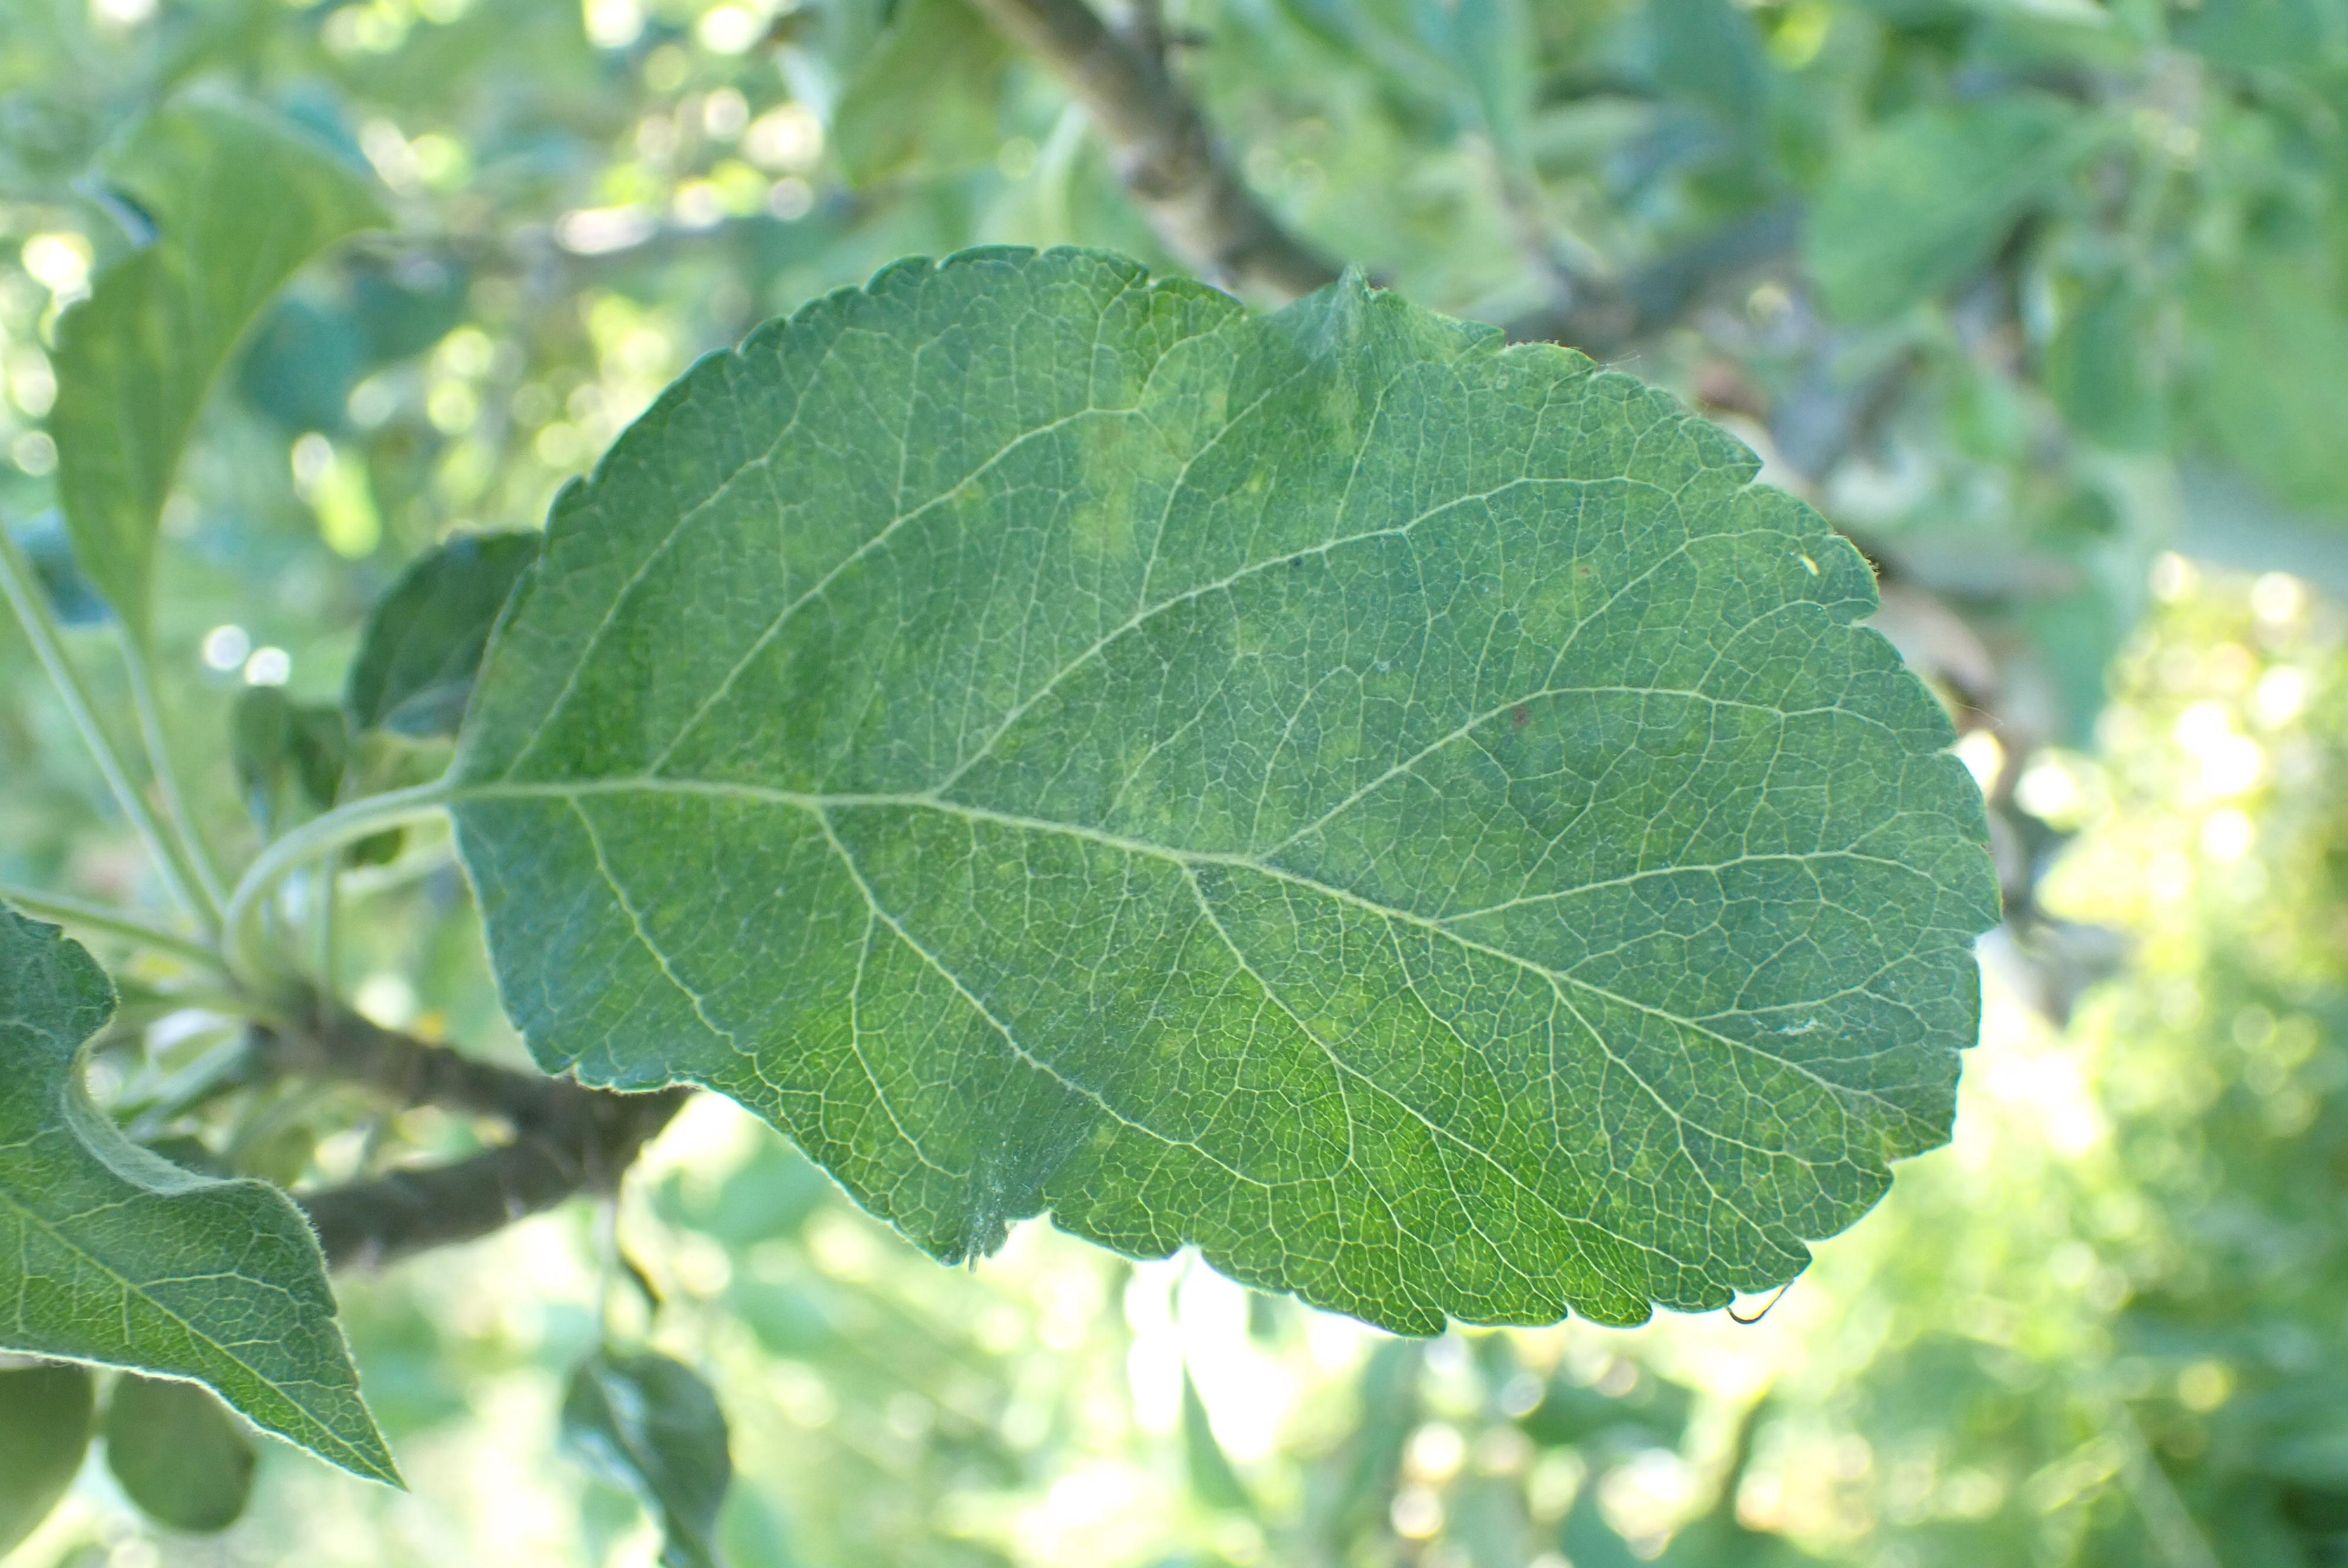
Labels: scab